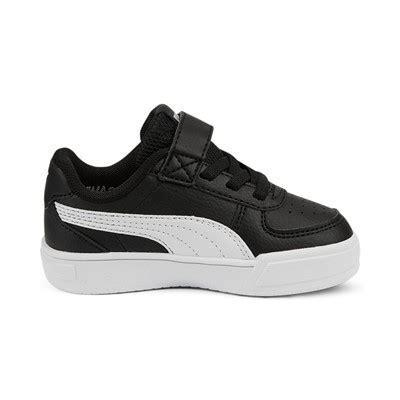
Brand: Puma
Model: Caven